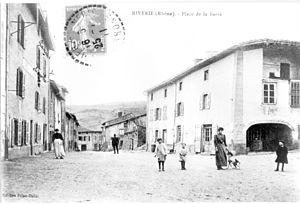
Place de la Barre RIVERIE (Rhône)
Riverie est une commune française, située dans le département du Rhône en région Auvergne-Rhône-Alpes.